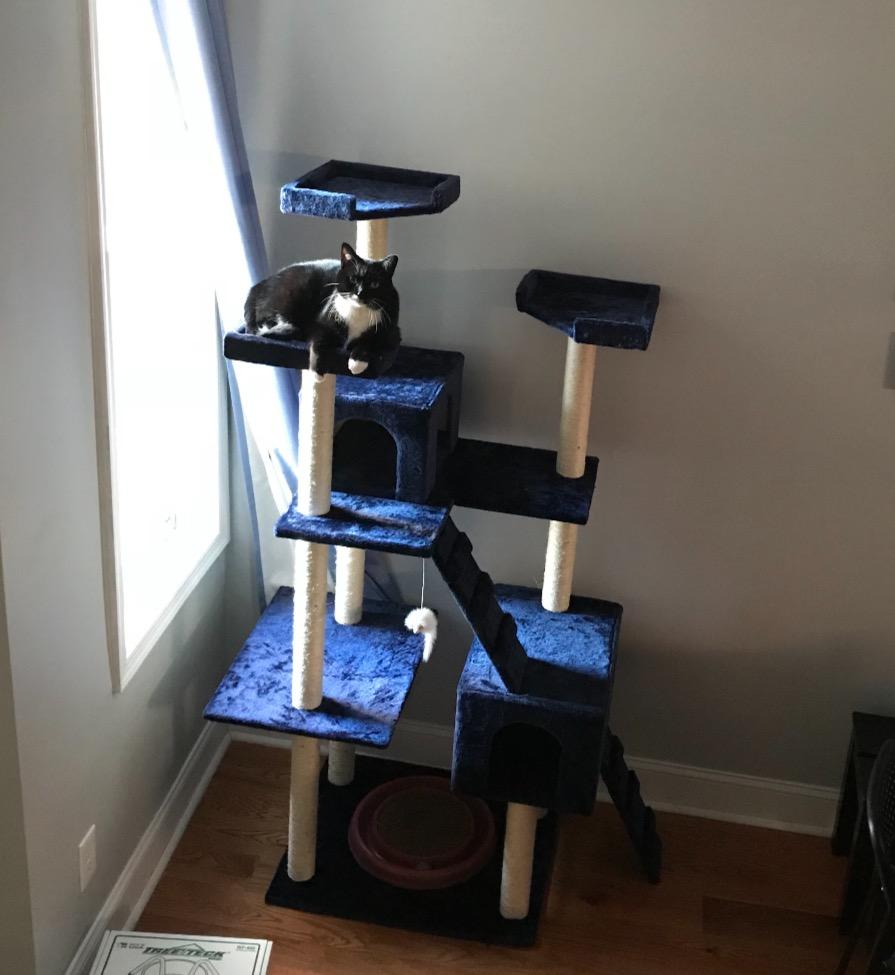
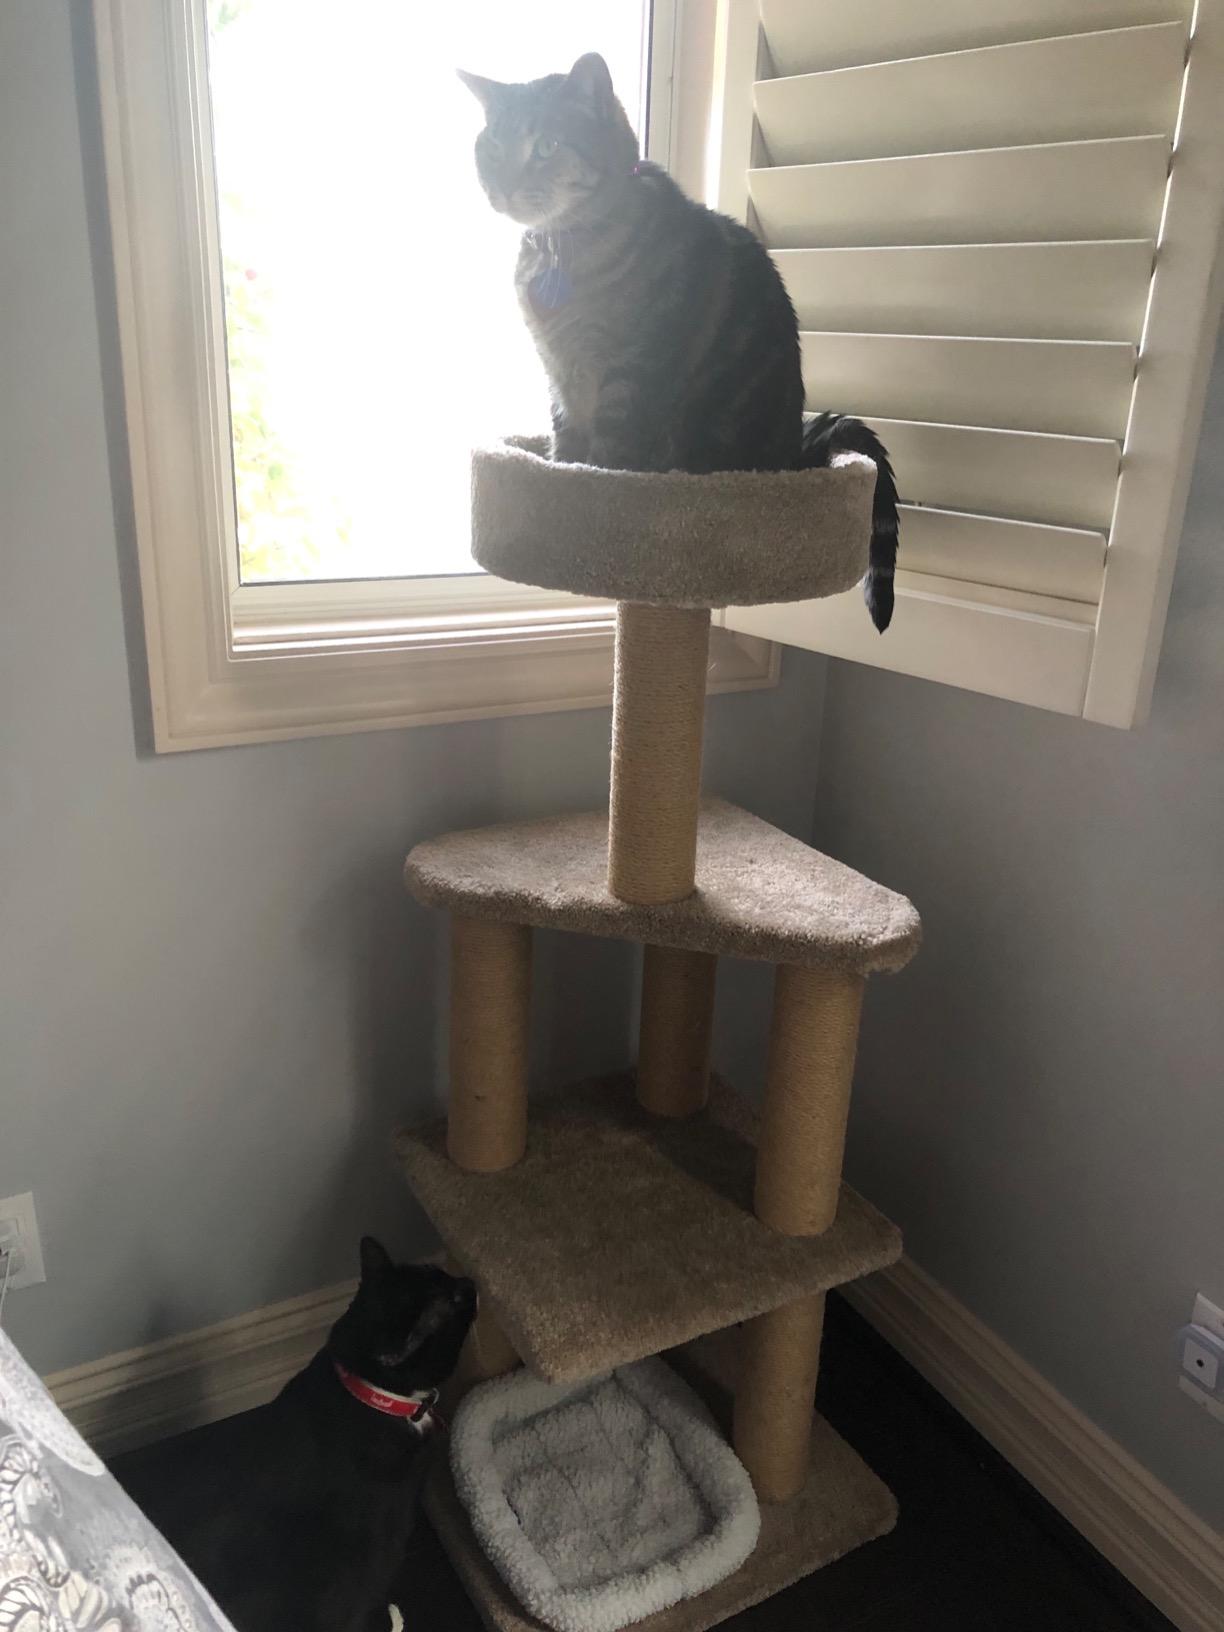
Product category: items_cat tree
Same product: no